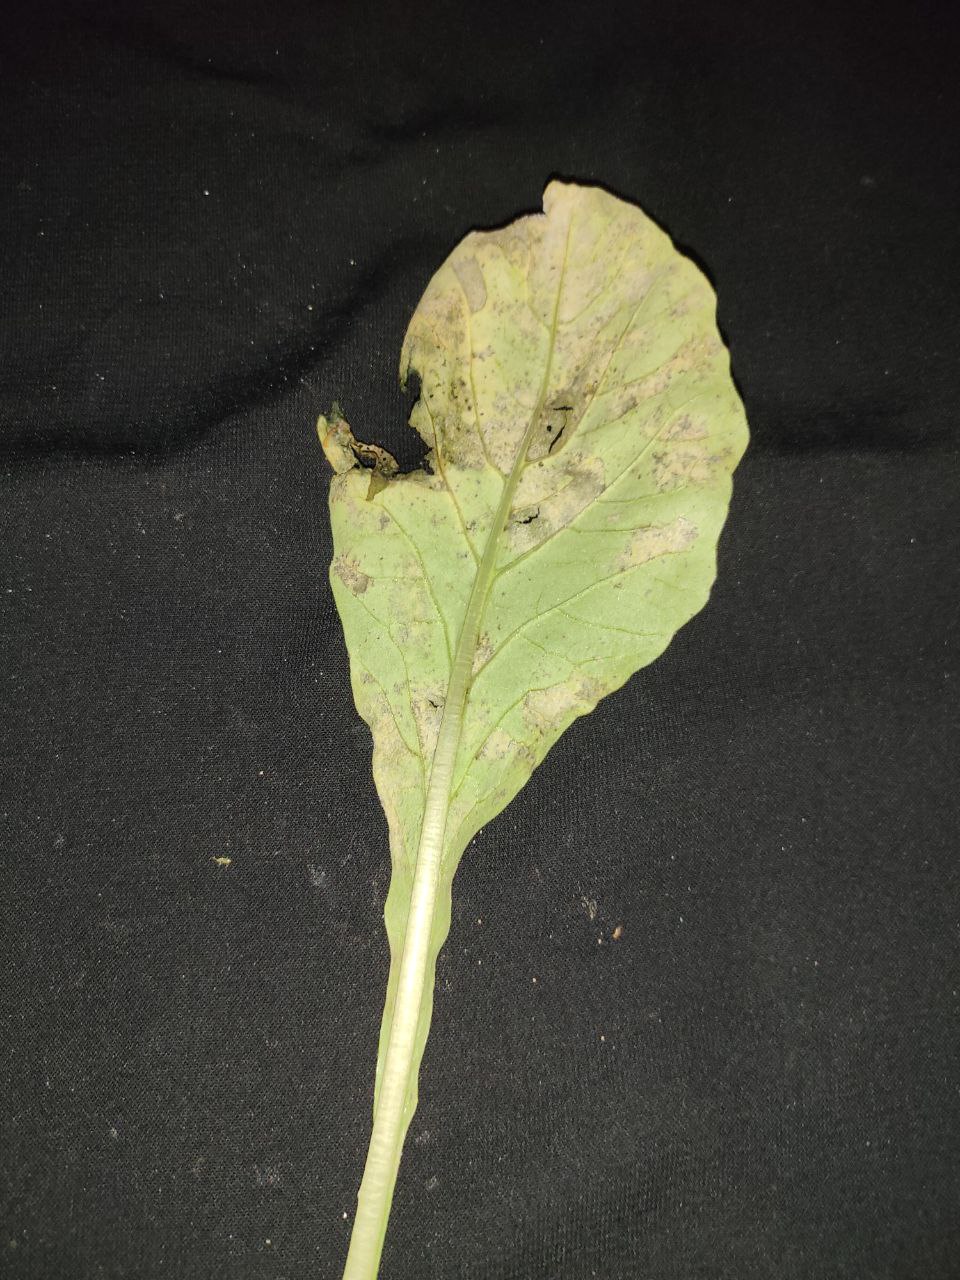
Label: Downey mildew